Malvern, Worcestershire

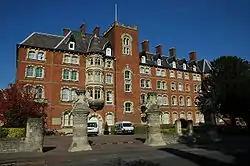
Malvern St James girls school main building

Garrard's "Hand of Peace" war memorial, a sculpture in Portland stone is in the Barnards Green suburb of Malvern.